2015–16 Arsenal F.C. season

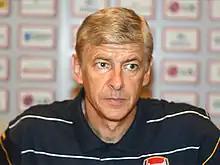
This is Arsène Wenger's 20th season with Arsenal.

Arsenal started 2016 with an unconvincing 1–0 win over relegation scrappers Newcastle, courtesy of a late Laurent Koscielny goal. Arsenal kicked off their FA Cup defence against Sunderland at the Emirates. Their 3–1 win mirrored the clash in December, with Joel Campbell, Olivier Giroud and Aaron Ramsey scoring Arsenal's goals in identical fashion to the league tie, despite an early Jeremain Lens goal. This was followed by two away league fixtures at Liverpool and Stoke; the former was a 3–3 draw with Giroud scoring a brace and Ramsey finding the net for Arsenal, whereas the latter finished scoreless. On 24 January, Arsenal hosted local rivals Chelsea and were defeated 1–0 after Per Mertesacker was sent off. This meant they had failed to win a league game against Chelsea for the ninth league meeting in a row, and it was the sixth consecutive time they had failed to score in the fixture. Six days later, Arsenal advanced to the fifth round of the FA Cup, with Calum Chambers and Alexis Sánchez scoring in a 2–1 defeat of Championship side Burnley at home. Arsenal made one signing in January, Basel's Egyptian midfielder Mohamed Elneny completed a £5 million move.